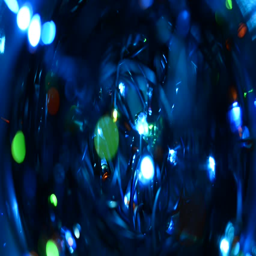
new year light - garland quickly blinking in the jar .